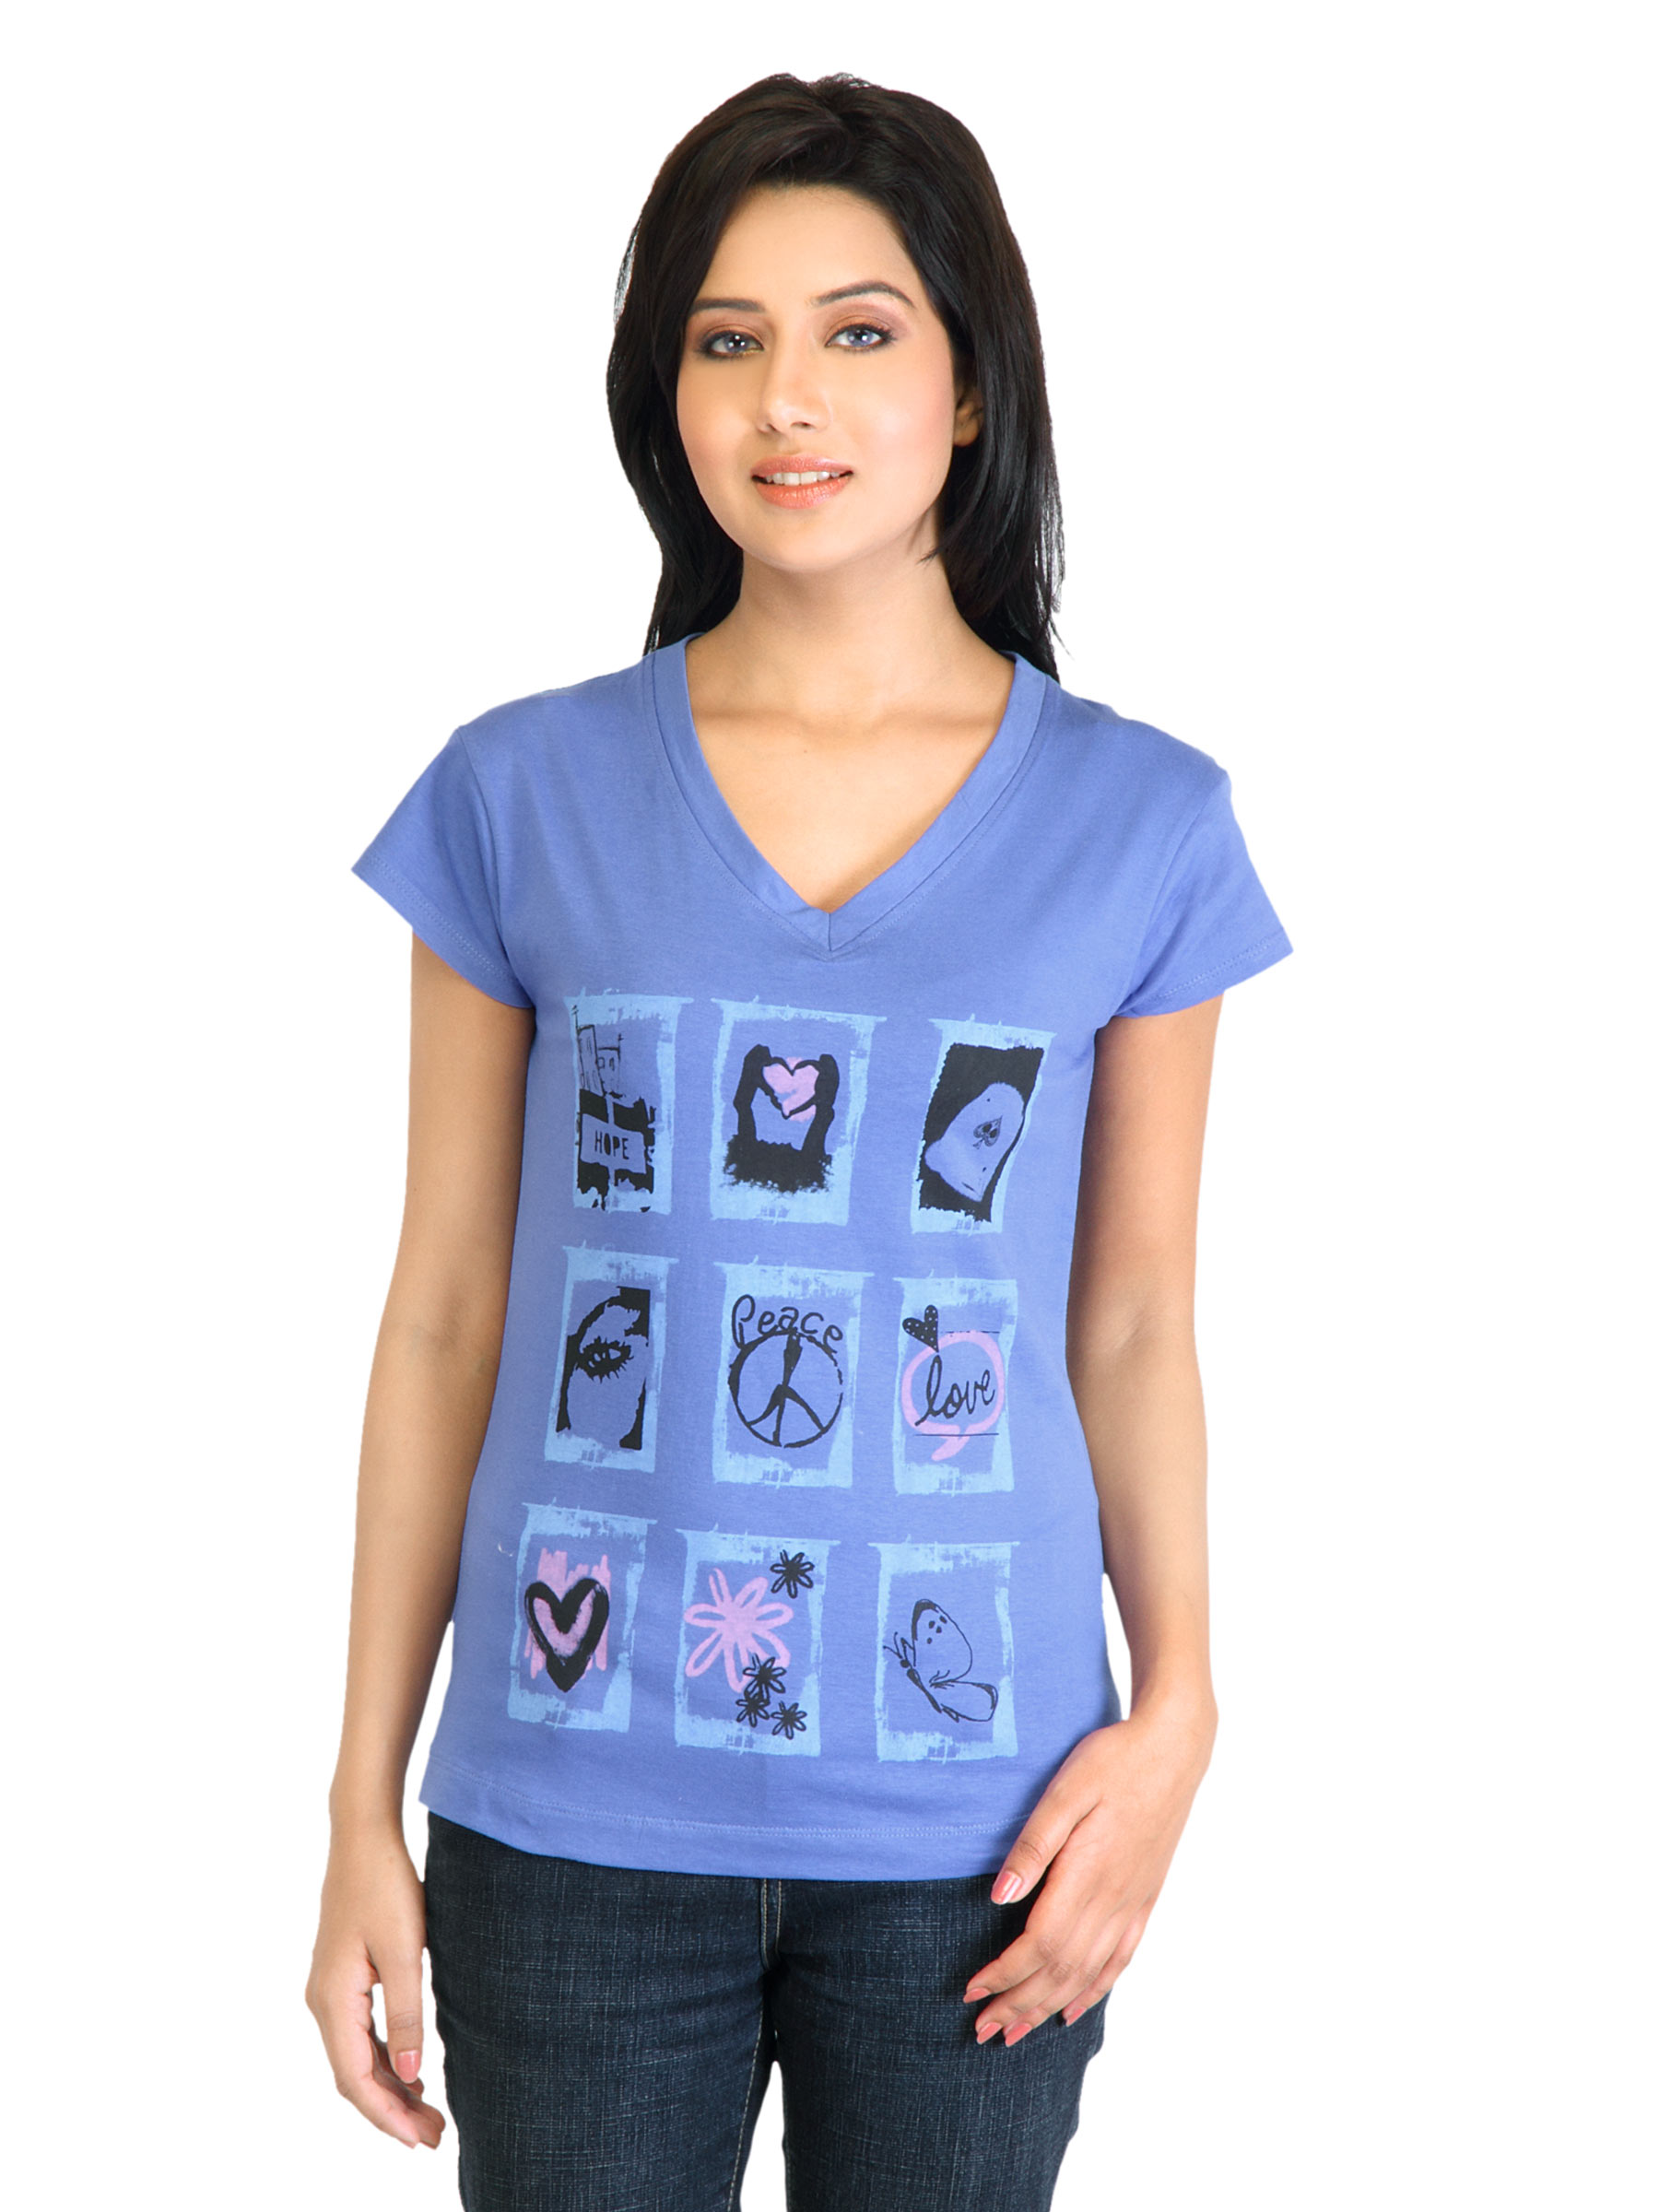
Tokyo Talkies Women Printed Blue Top
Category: Apparel / Topwear / Tops
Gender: Women
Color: Blue
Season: Fall 2011
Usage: Casual